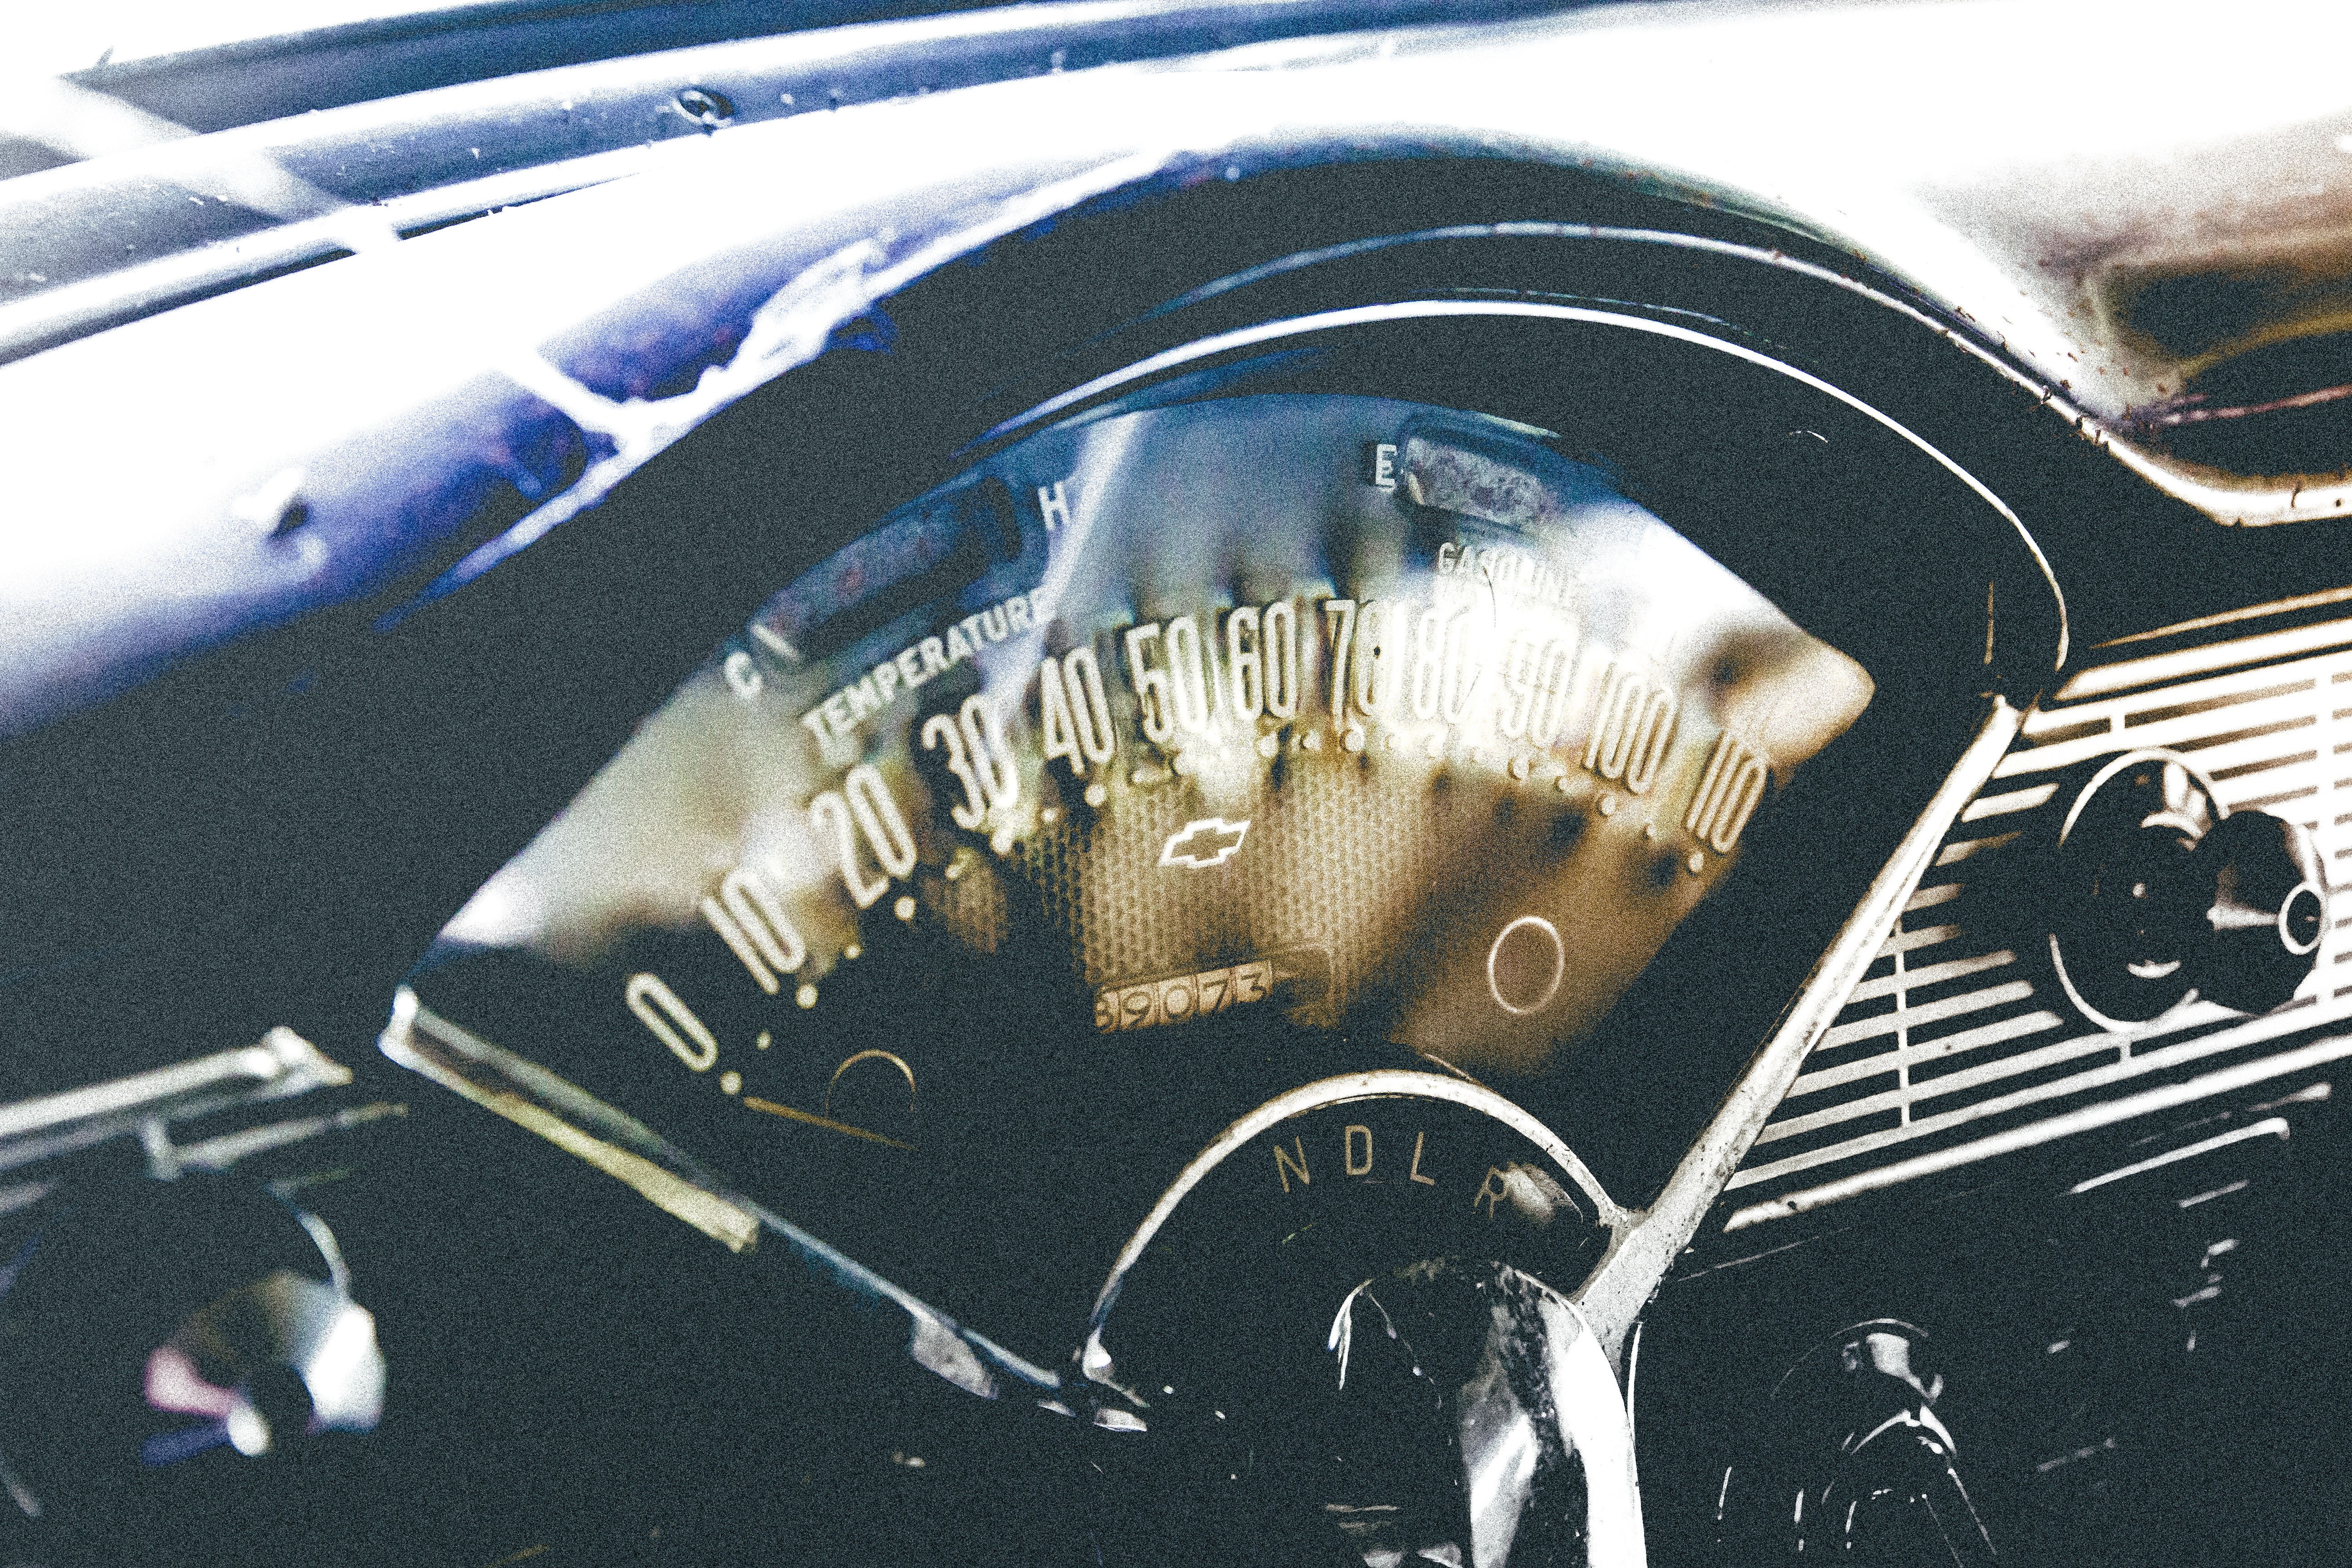
car, vehicle, windshield, metal, motor vehicle, font, cool image, cool photo, graphics, auto part, automotive exterior, automotive design, automotive tire, automotive window part